Randy Flores

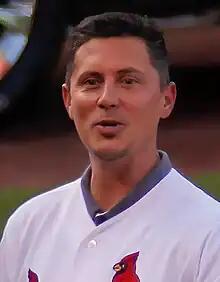
Flores with the St. Louis Cardinals

Randy Alan Flores (born July 31, 1975) is an American professional baseball executive and former pitcher who is the assistant general manager and director of scouting for the St. Louis Cardinals of Major League Baseball (MLB). He played in MLB for the Texas Rangers, Colorado Rockies, Cardinals, and Minnesota Twins.